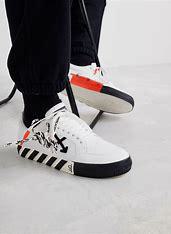
Brand: Off-White
Model: Off Vulc